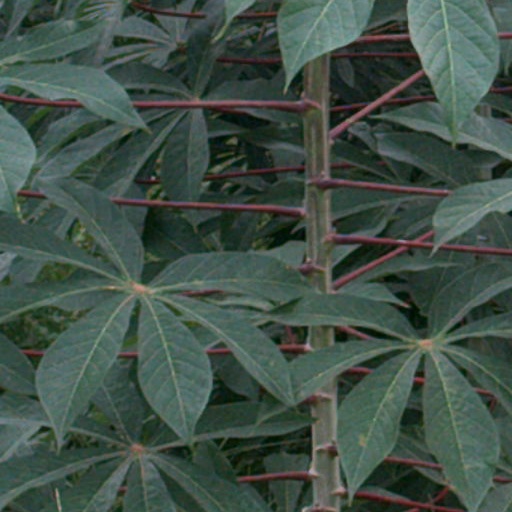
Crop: cassava